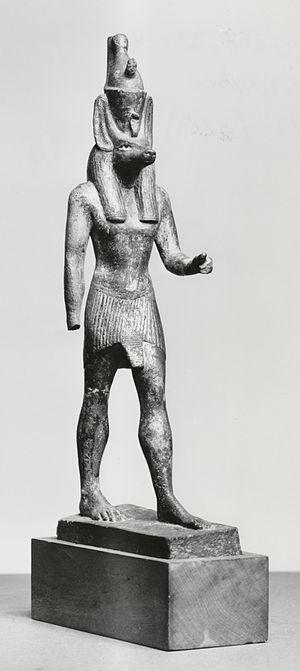
Le chien égyptien Abutiu, aussi transcrit en Abuwtiyuw, mort avant 2280 av. J.-C, est l'un des premiers animaux domestiques documentés dont le nom est connu. Il est présumé avoir été un chien de garde royal qui vivait durant la VIᵉ dynastie, et est connu pour avoir reçu un ensemble funéraire élaboré dans la nécropole de Gizeh, à la demande d'un pharaon dont le nom est inconnu.